Croatian national costume

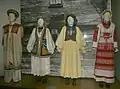
Dress from the vicinity of Zagreb

Posavina and Podravina are both in the north, north-east part of Croatia. Unlike the Slavonians, the costumes from Posavina do not focus on too much elaborate designs and patterns, and instead consists of simple black and white blouses, trousers, and skirts. The men wear black vests and black hats while the women wear beautiful silk shawls, usually blue or red in color with flower motifs. A thick apron with embroidered designs could be worn as well, and their color and detailed patterns are often the main focus of the costume.